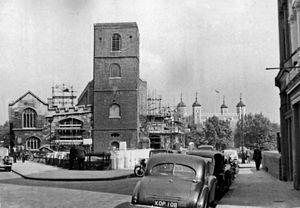
All Hallows-by-the-Tower est une église anglicane historique, située dans Byward Street à la Cité et remplie au diocèse de Londres.